Retrotronics

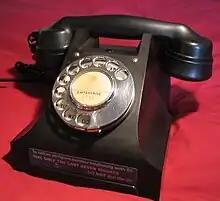
UK 300 series telephone

One of the earlier examples of widespread retrotronics was the resurgent popularity of black Bakelite telephones in the UK. In the early 1980s, the UK domestic telephone market was deregulated and for the first time it was possible to legally purchase telephones outright and install them at home through a simple plug and socket. As well as the expected rush for modern lightweight handsets, there was also a brisk trade in 300 series telephones, refurbished internally to modern standards, but as a functional decorator item that appeared unchanged from the 1930s.